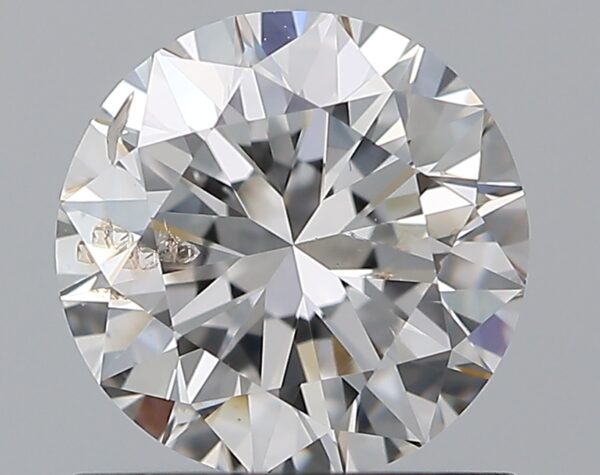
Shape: round
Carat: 1
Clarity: SI2
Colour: E
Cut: VG
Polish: EX
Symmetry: EX
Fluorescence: N
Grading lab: GIA
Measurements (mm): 6.28 x 6.32 x 3.99